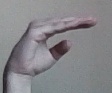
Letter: jeem